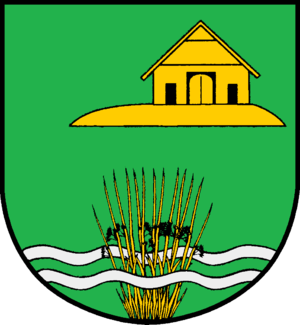
Raa-Besenbek est une commune allemande du Schleswig-Holstein, située dans l'arrondissement de Pinneberg, à quelques kilomètres à l'ouest de la ville d'Elmshorn. Raa-Besenbek fait partie de l'Amt Elmshorn-Land qui regroupe sept communes autour d'Elmshorn.